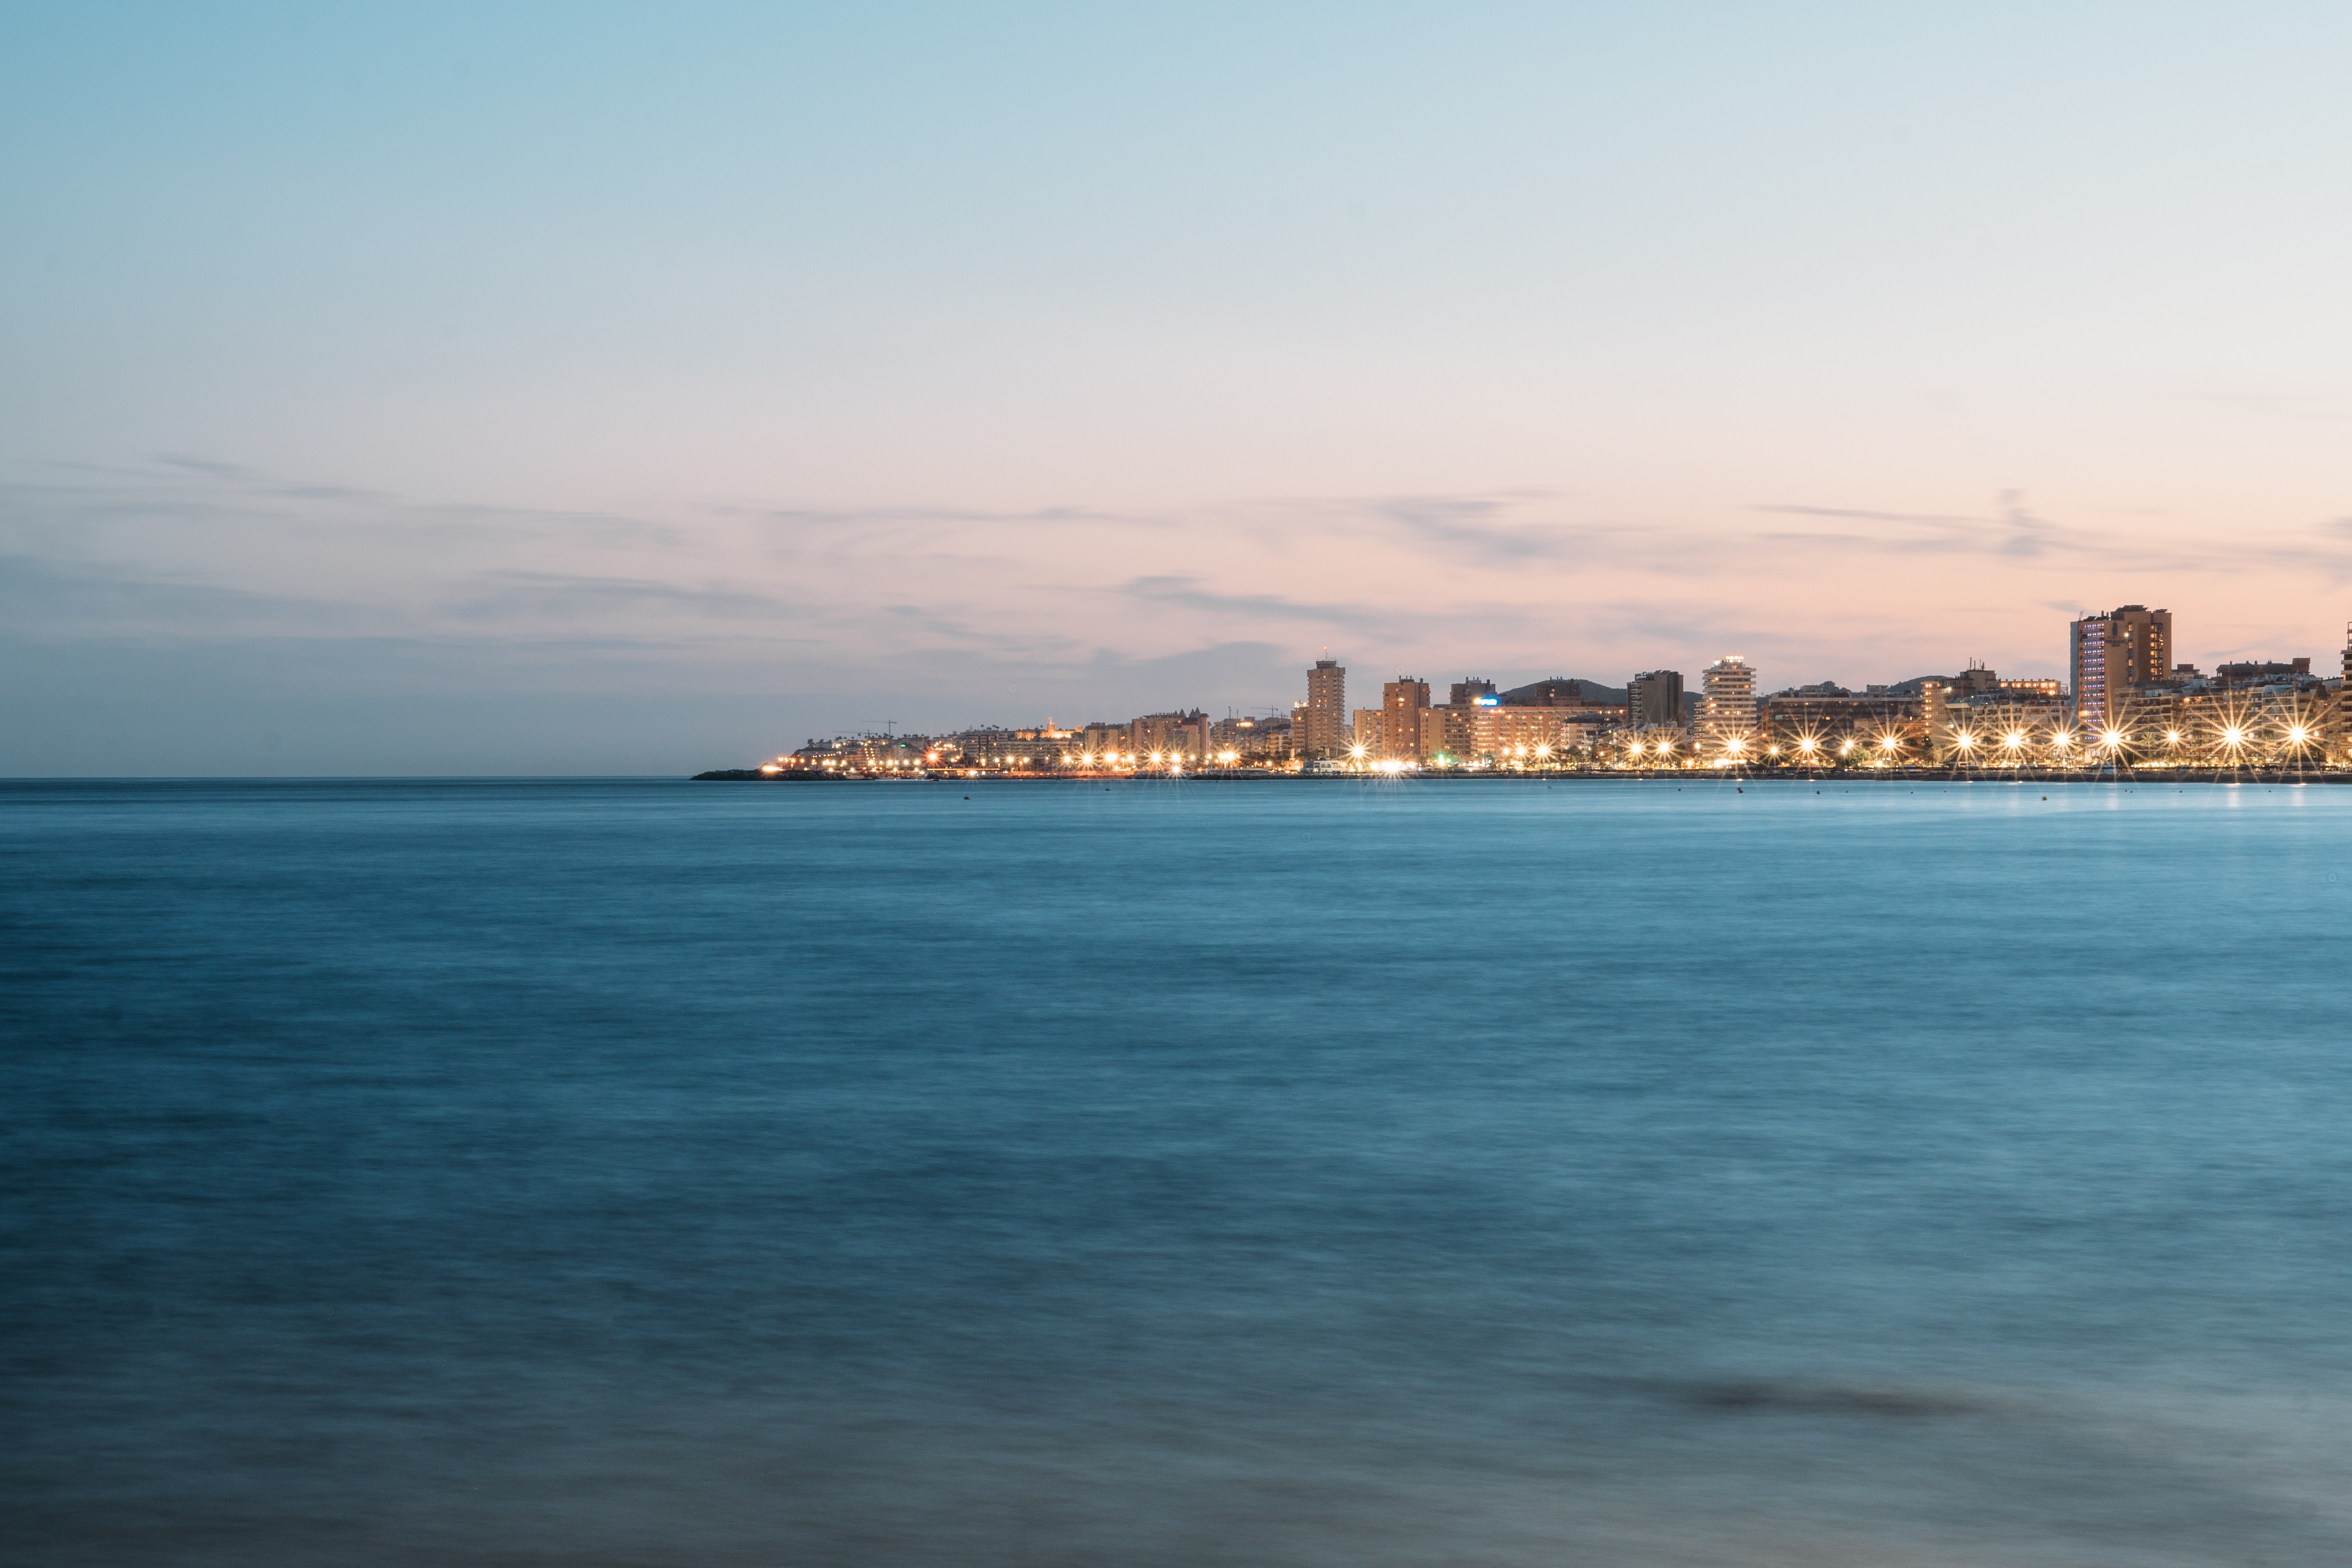
sky, body of water, sea, water, ocean, horizon, blue, coast, shore, evening, cloud, city, beach, morning, coastal and oceanic landforms, dusk, calm, vacation, wave, sound, tourism, skyline, bay, sunset, night, photography, headland, dawn, cityscape, wind wave, channel